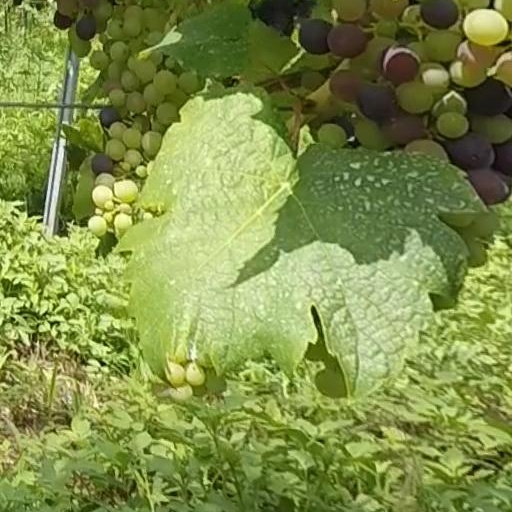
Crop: grape